Ford Consul Classic

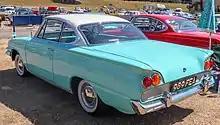
Rear

The Capri Project was code named "Sunbird" and took design elements from the Ford Thunderbird and the Ford Galaxie Starliner. It was instigated by Sir Horace Denne, Ford's Sales Export Director. He wanted a "co-respondent's" car to add glamour to the product line. It was designed by Charles Thompson who worked under Colin Neale and had sweeping lines, a large boot space and a pillarless coupé roof.